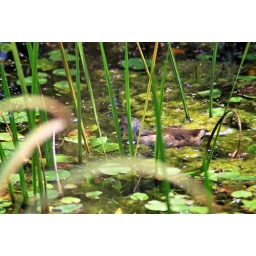
Various photographs of flora and fauna in the park, taken by myself and my son Kevin using my Nikon D60